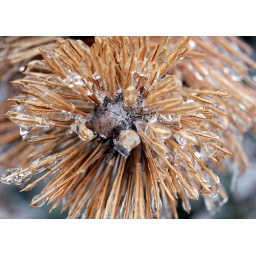
This is from the pine tree in our parking lot.